Cancioneiro da Vaticana

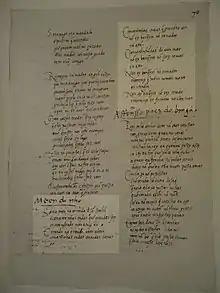
V 438

The Cancioneiro da Vaticana (Vatican Songbook) is a compilation of troubadour lyrics in Galician-Portuguese. It was discovered c. 1840 in the holdings of the Vatican Library and was first transcribed by D. Caetano Lopes de Moura in 1847, sponsored by the Viscount of Carreira, and again by Ernesto Monaci in 1875.